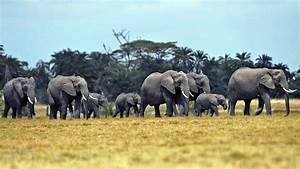
Label: elefante